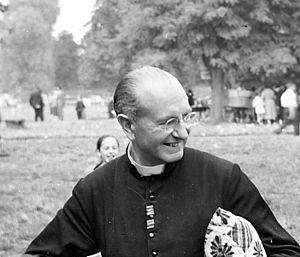
Edouard FROIDURE né en 1899, mort en 1971, prêtre belge, innovateur social.
Édouard Froidure, mieux connu comme l'abbé Froidure, né à Ypres le 12 avril 1899 et mort à Watermael-Boitsfort le 10 septembre 1971, est un prêtre catholique belge, rescapé du camp de concentration de Dachau, fondateur d'œuvres sociales dont les Stations de Plein-air et Les Petits Riens.